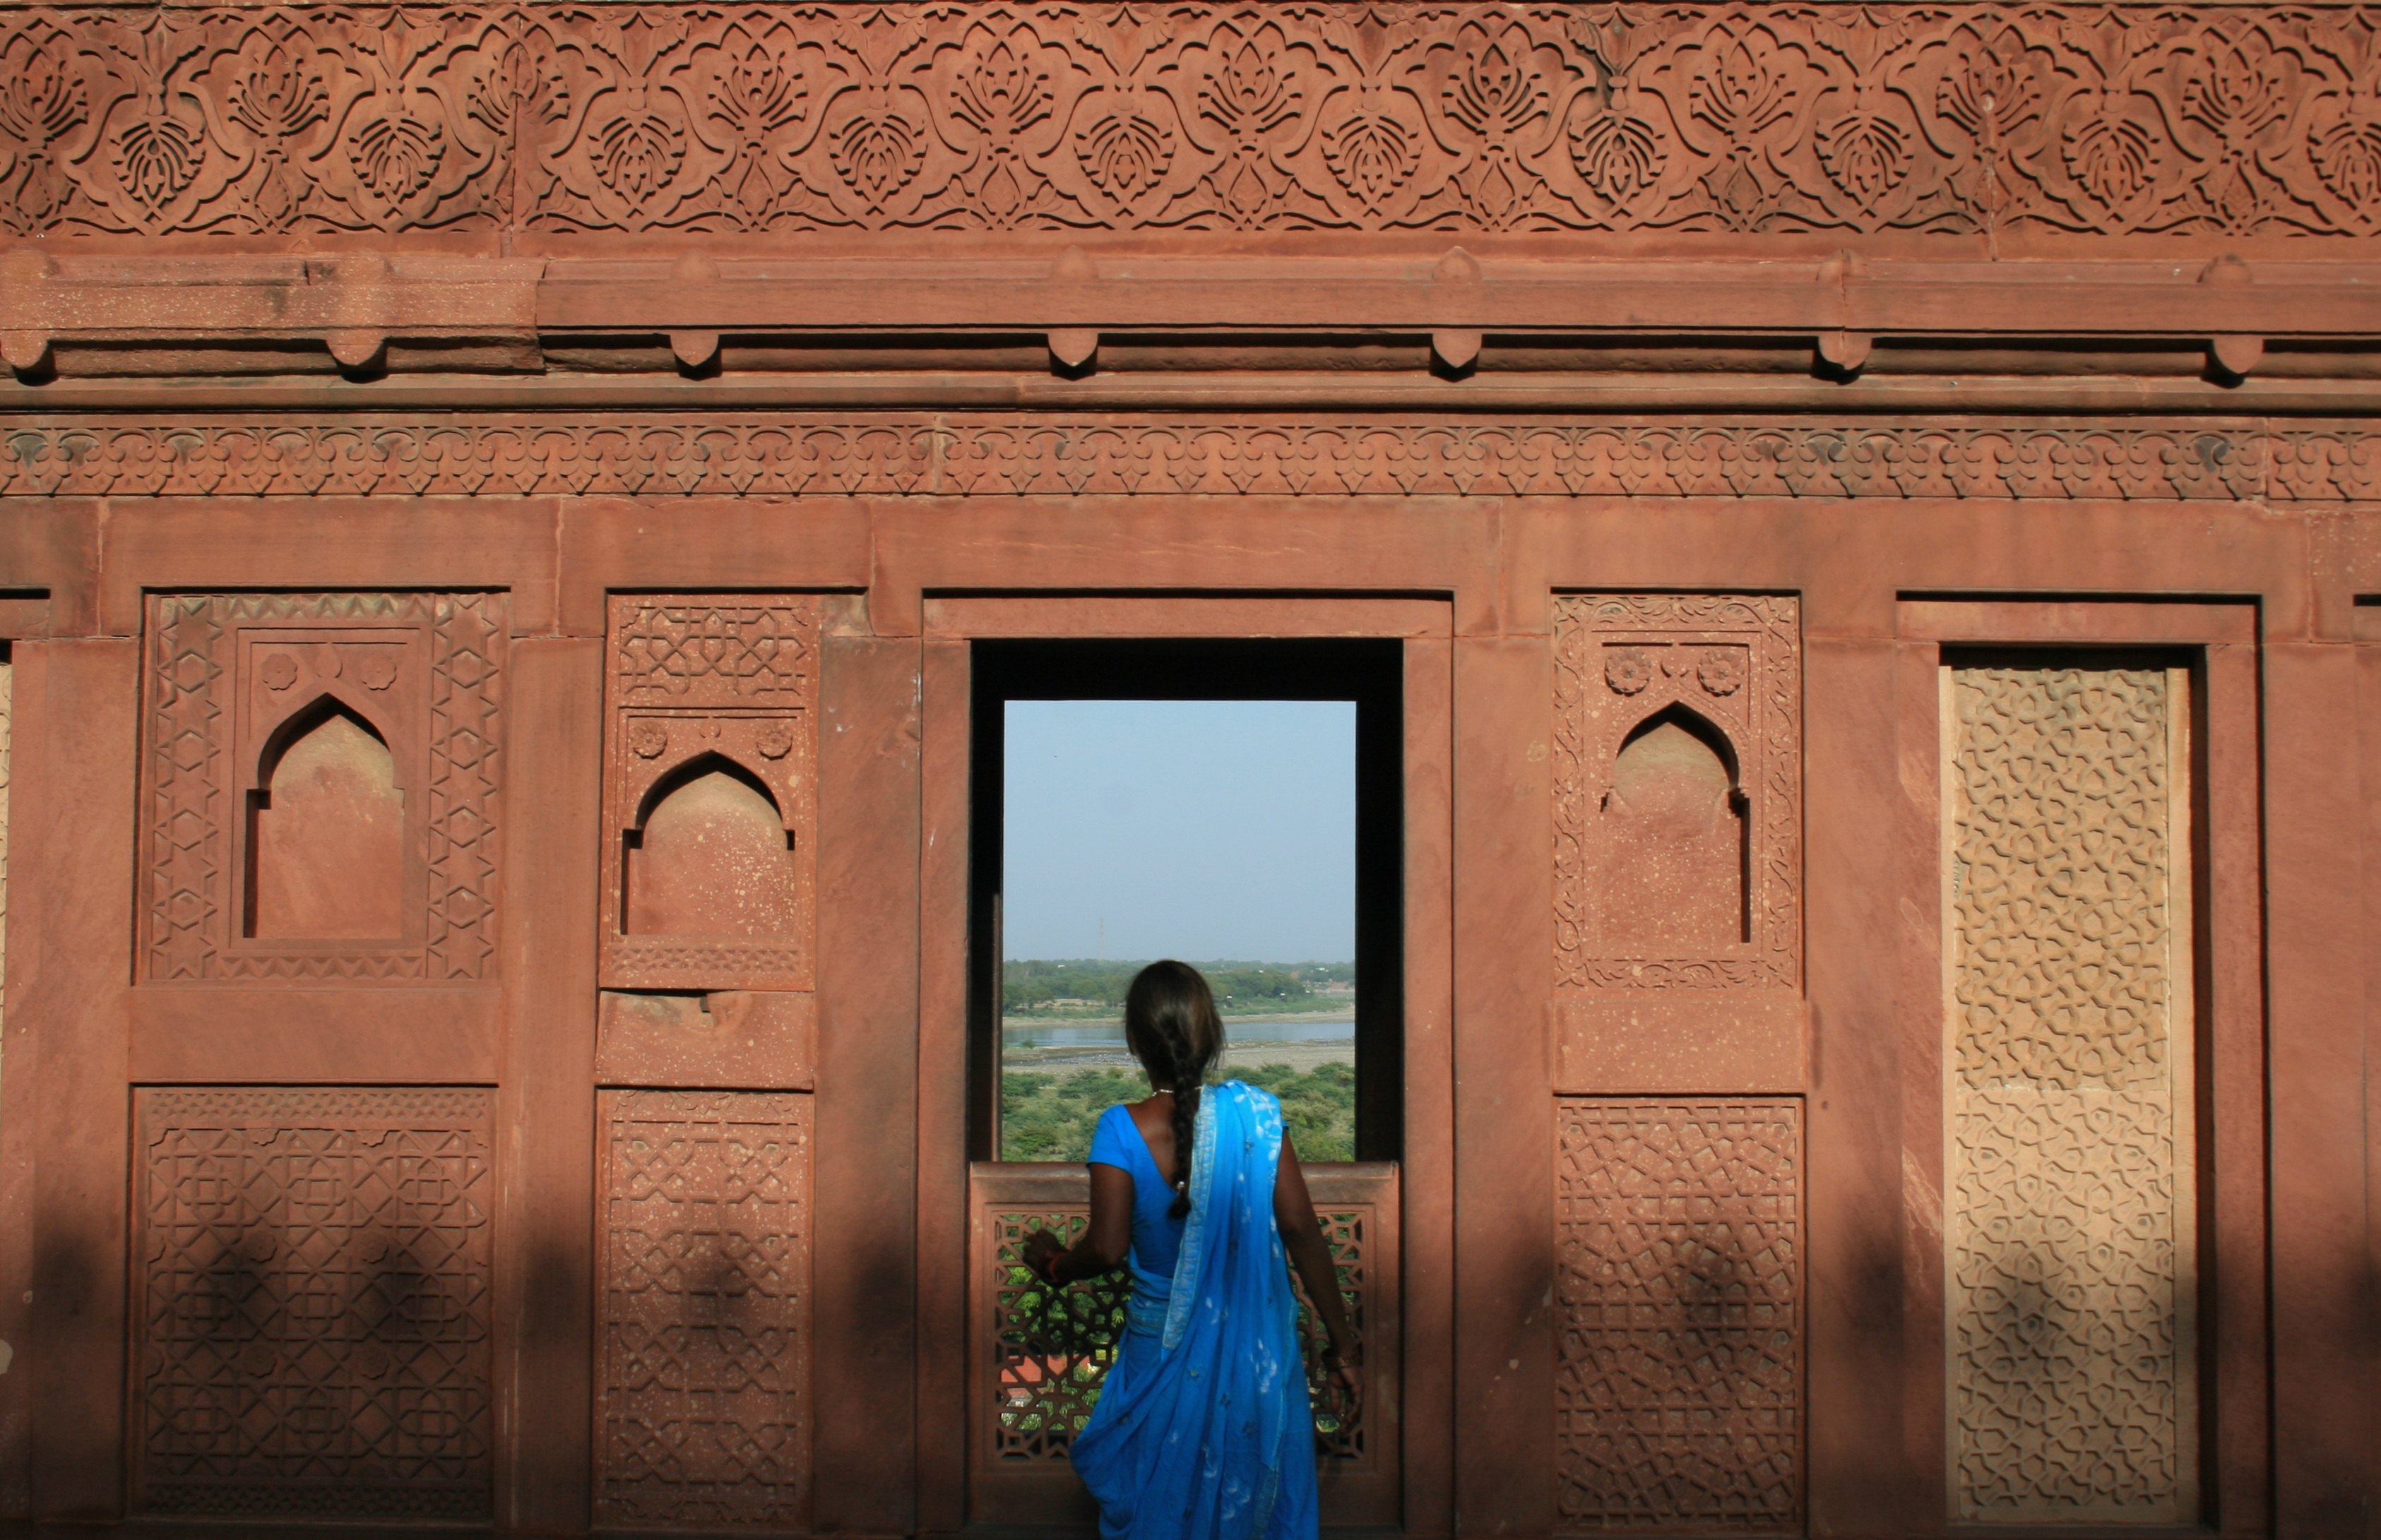
window, arch, color, door, temple, photograph